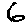
Label: 6